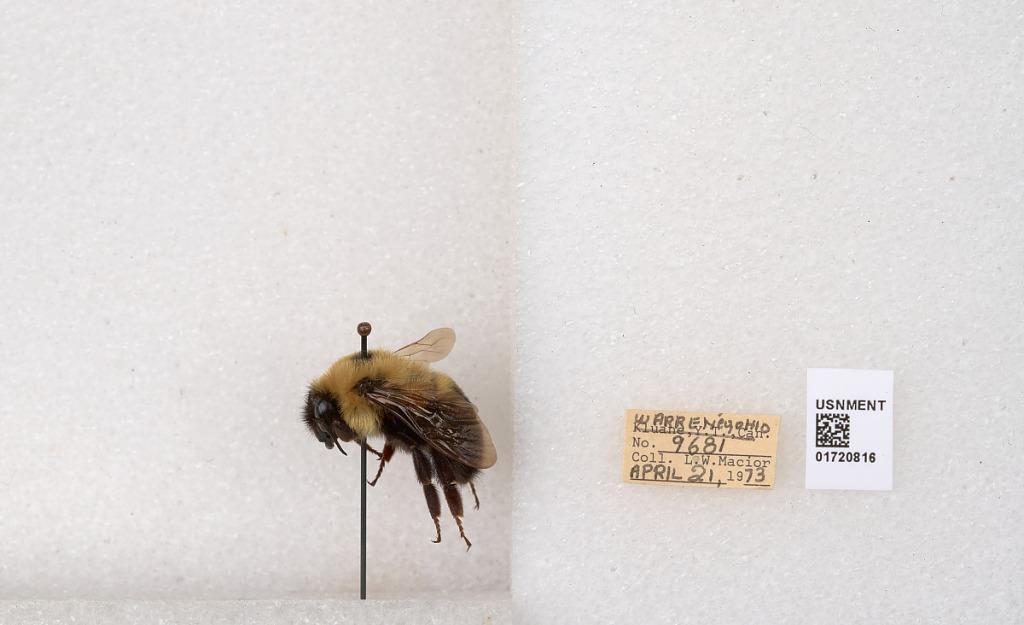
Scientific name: Bombus bimaculatus Cresson
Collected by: L. Macior
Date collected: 1973-4-21
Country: United States
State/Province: Ohio
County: Warren
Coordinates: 39.4276, -84.1668